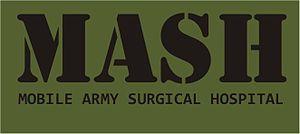
MASH est une série télévisée américaine développée par Larry Gelbart. Elle fut adaptée du film MASH sorti en 1970, lui-même basé sur le livre Mash: A Novel About Three Army Doctors écrit par Richard Hooker. La série est un drame médical produit par la société 20th Century Fox Television et diffusée sur la chaîne CBS. Elle suit le quotidien d'une équipe de médecins et d'infirmières qui constituent la 4077ᵉ compagnie du Mobile Army Surgical Hospital, située à Uijeongbu en Corée du Sud, durant la guerre de Corée. Le générique d'ouverture de la série est une version instrumentale de la chanson « Suicide Is Painless », qui apparaît également dans le film de Robert Altman. La série fut créée après qu'une tentative d'adaptation de la suite du livre original, MASH Goes to Maine, ait échoué. Bien que connue de tous aux États-Unis, elle n'a pas eu le même succès ailleurs, notamment en Europe.